London, Brighton and South Coast Railway

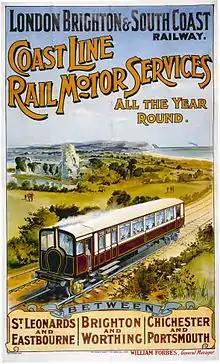
1906 poster advertising rail motor services

The collapse of the bankers Overend, Gurney and Company in 1866 and the financial crisis the following year brought the LB&SCR to the brink of bankruptcy. A special meeting of shareholders was adjourned, and the powers of the board of directors were suspended pending receipt of a report into the financial affairs of the company and its prospects. The report made clear that the LB&SCR had overextended itself with large capital projects sustained by profits from passengers, which suddenly declined as a result of the crisis. Several country lines were losing money – most notably between Horsham and Guildford, East Grinstead and Tunbridge Wells, and Banstead and Epsom – and the LB&SCR was committed to building or acquiring others with equally poor prospects. The report was extremely critical of the policies of Schuster and the company secretary, Frederick Slight, both of whom resigned. It did however point out that these lines had been built or acquired as a means for preventing competition from neighbouring railways. The committee recommended the abandonment of several projects, and that the LB&SCR should enter into a working agreement with the SER.